Kottonmouth Kings: Dopeumentary

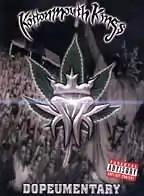

Kottonmouth Kings: Dopeumentary is a 2001 documentary film DVD starring the Kottonmouth Kings distributed by Suburban Noize Records which was directed and produced by Bill Wadsworth and Kevin Zinger released on May 8, 2001.